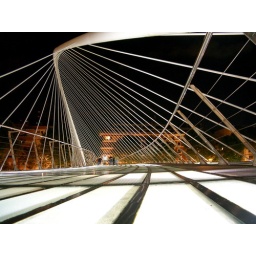
A bridge over water in Bilbao